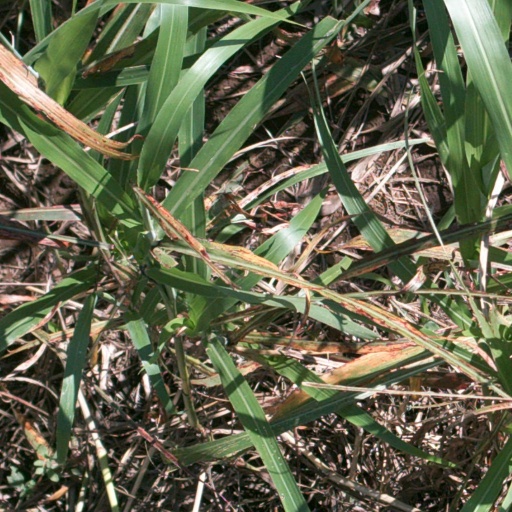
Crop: sorghum